Eastwell Park

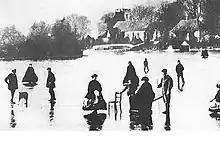
Queen Victoria skating at Eastwell Lake, with Princess Beatrice and John Brown, St Mary church in the background.

Eastwell Park was next occupied in 1874 by Prince Alfred, Duke of Edinburgh, the second son of Queen Victoria, with his wife Grand Duchess Maria Alexandrovna of Russia, the only daughter of Emperor Alexander II of Russia. They lived here for 20 years with his family until 1893, when he inherited the duchy of Saxe-Coburg and Gotha in Germany. During that time, Queen Victoria was a frequent visitor and there are photographs of her skating on the lake. Prince Alfred's older brother, the future King Edward VII, and Queen Alexandra were frequent visitors. Prince Alfred's wife, the Duchess of Edinburgh, never liked England, but from her letter written in 1879, the Russian-born duchess was swayed and described the countryside around Eastwell Park as being ""very pretty, everything is so green, so fresh."" The duchess later confessed, ""reconciles me a little to the English countryside"."